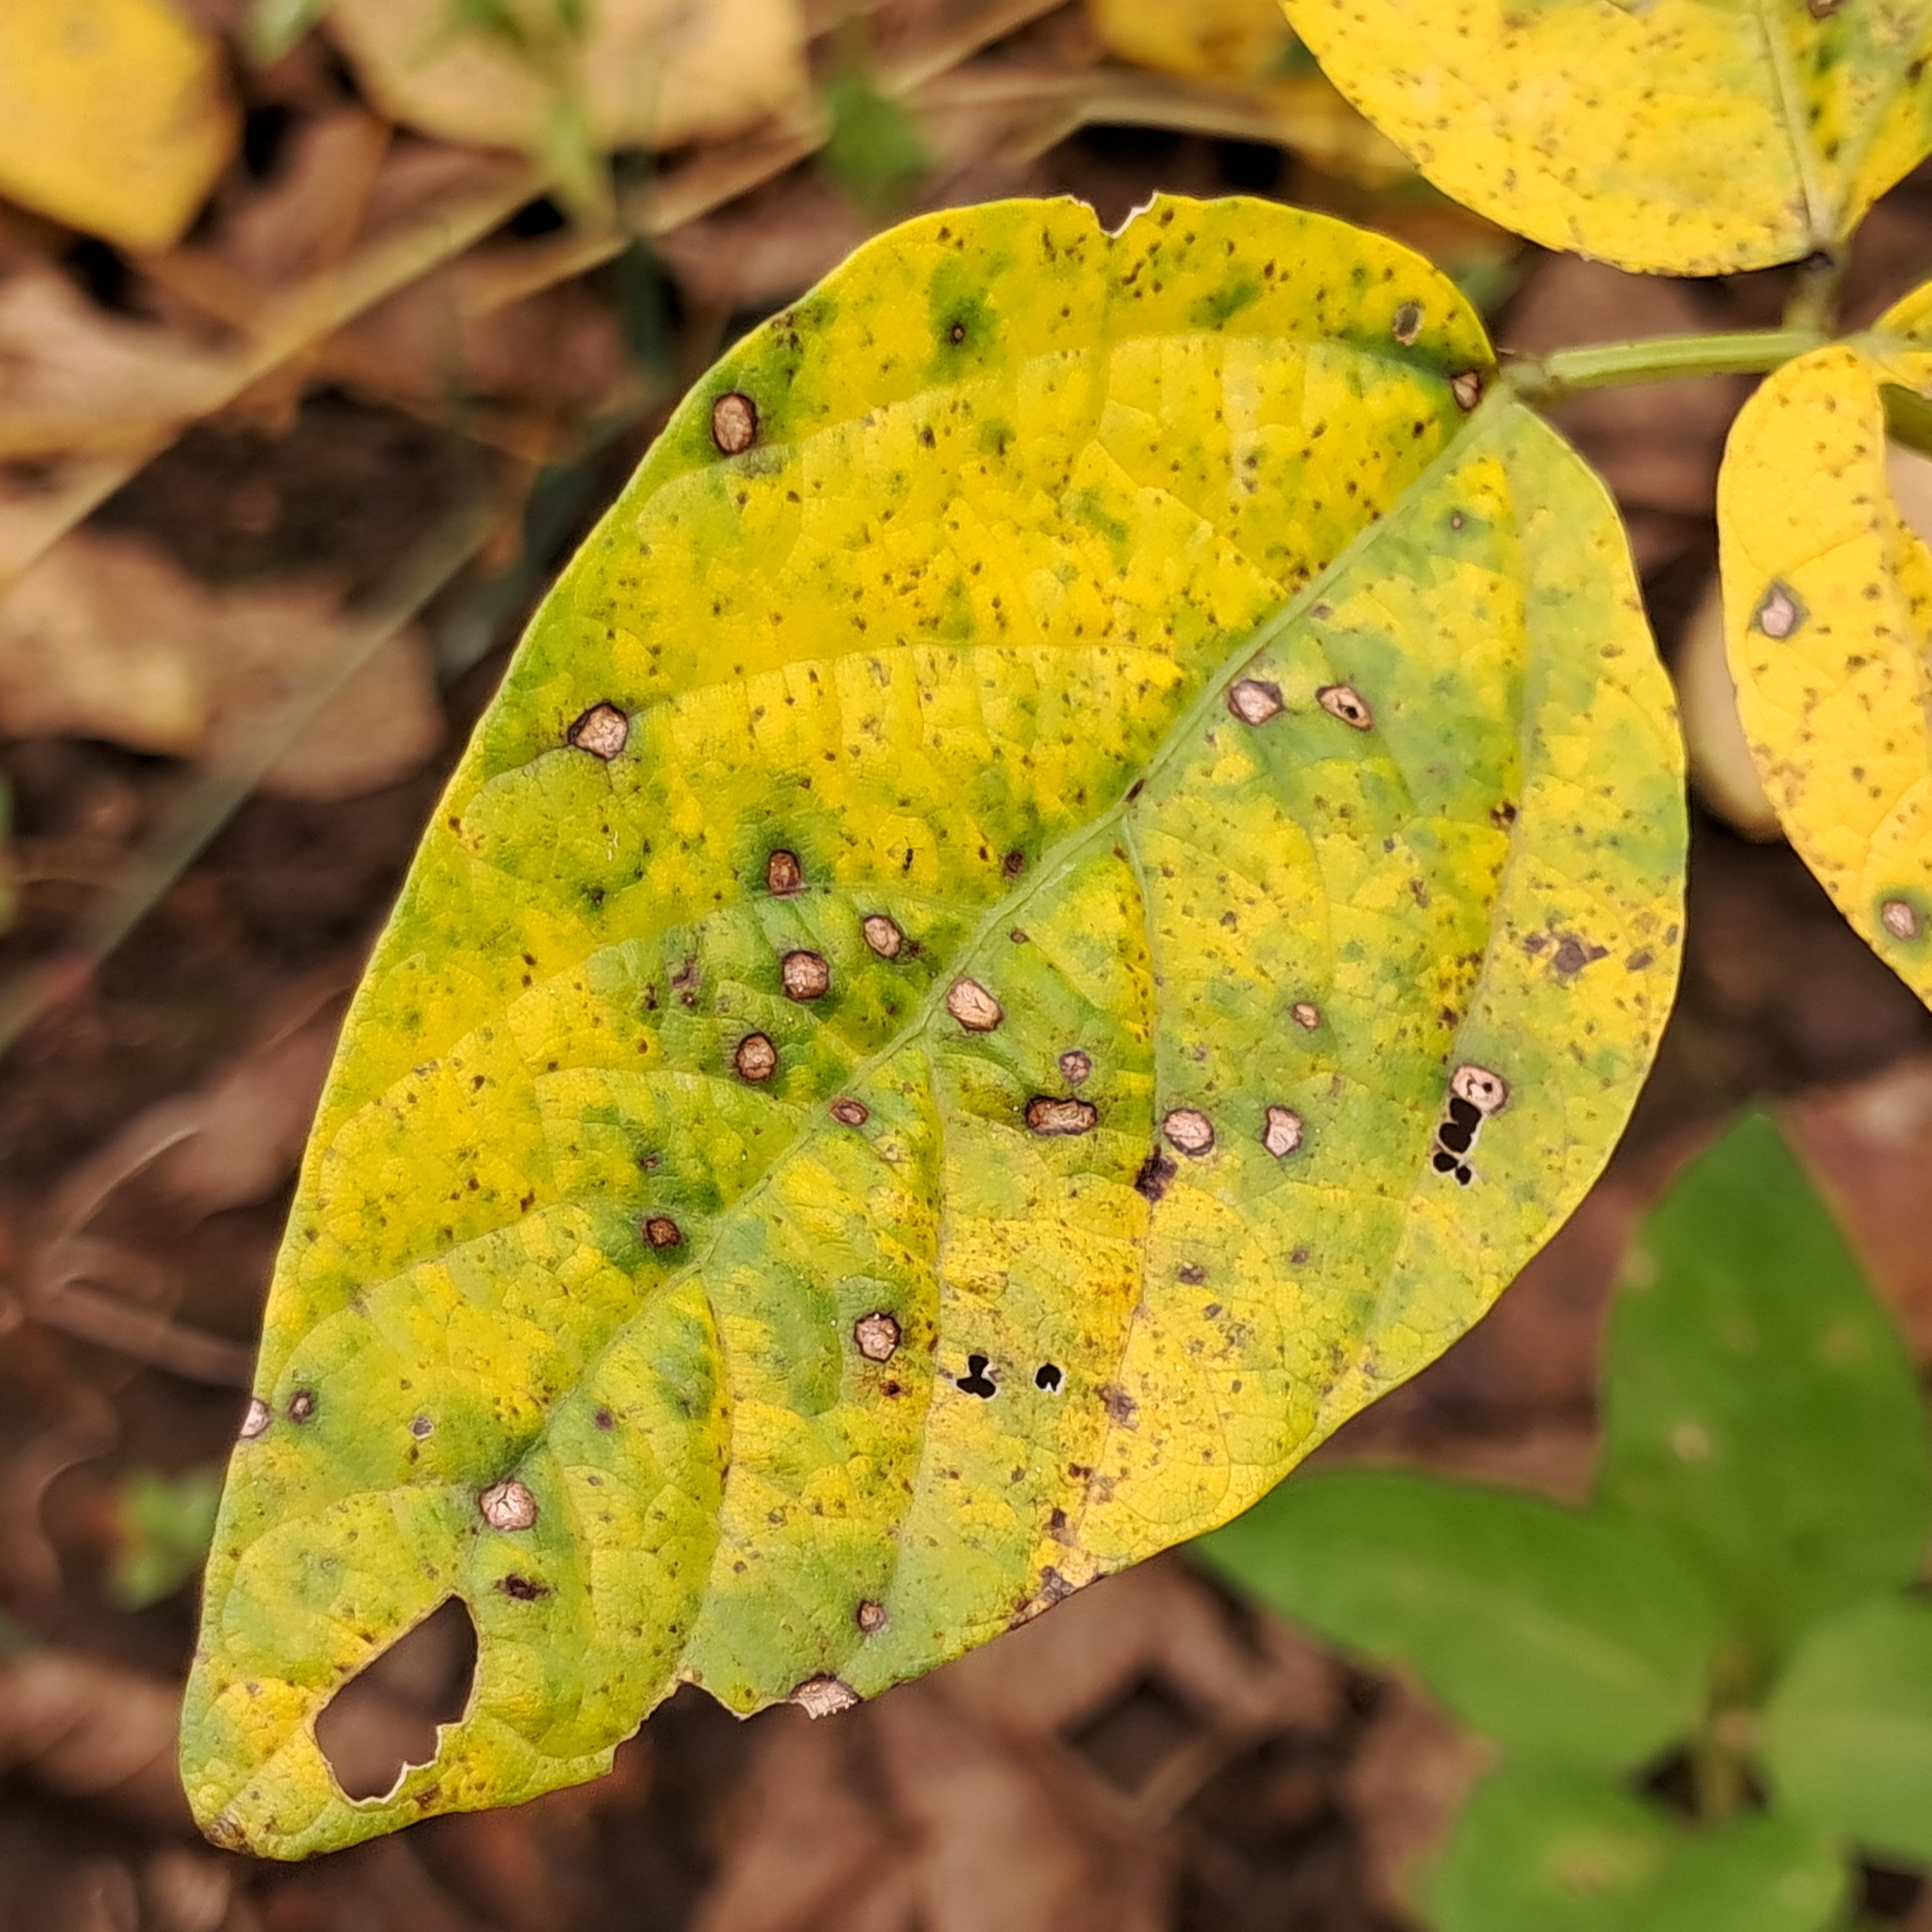
Label: Frog_Leaf_Eye